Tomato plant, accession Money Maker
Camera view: horizontal (90 deg, fisheye); turntable rotation: 90 degrees
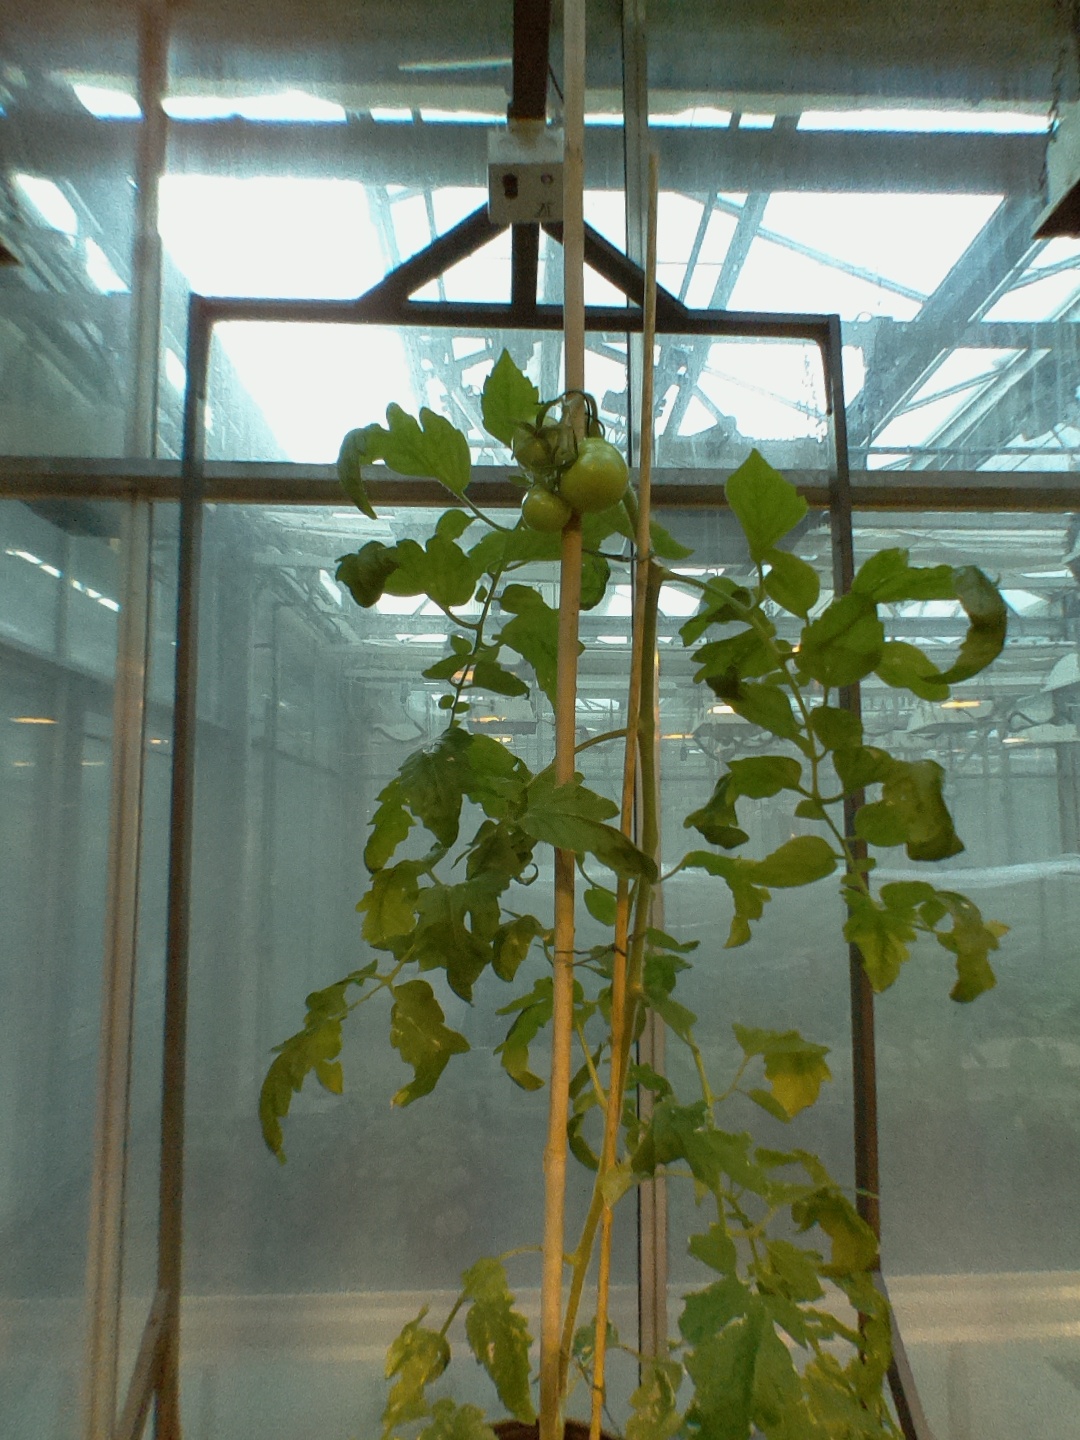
BBCH growth stage 75: 50%-60% of final fruit size